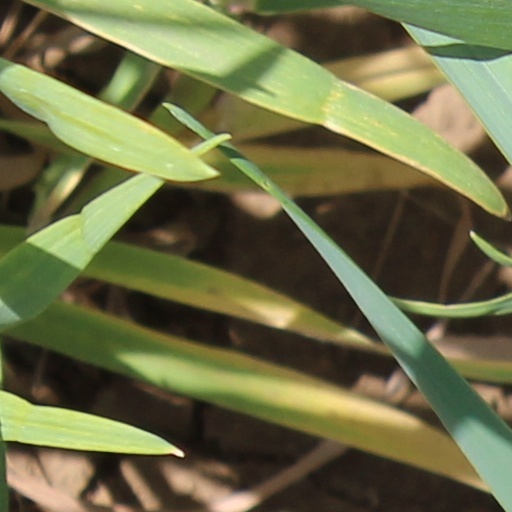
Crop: wheat